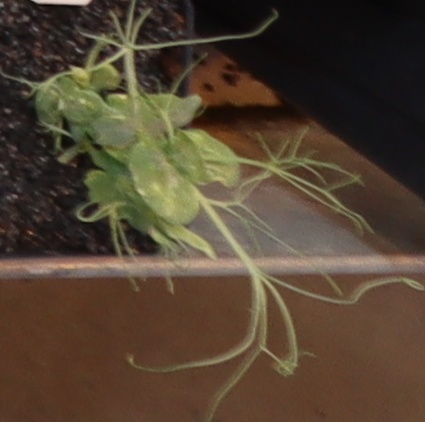
Label: Field Pea